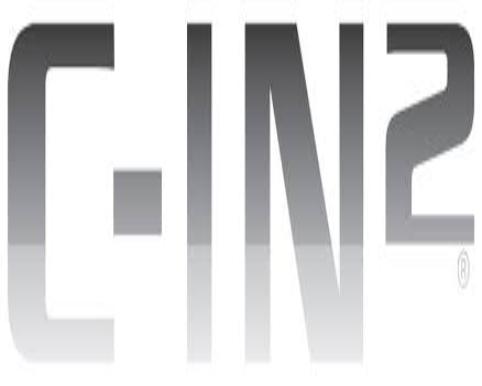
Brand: C-IN2
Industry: Clothes